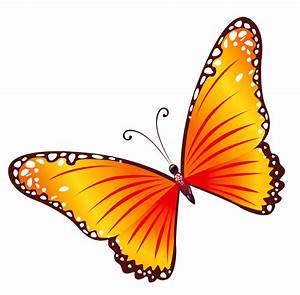
Label: farfalla